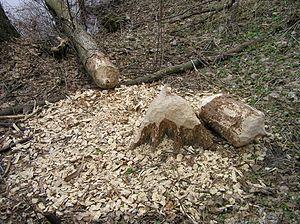
Le genre Castor est le seul, au sein de la famille des Castoridae, à contenir des espèces non éteintes de ces rongeurs semi-aquatiques : le Castor européen, présent en Eurasie, et le Castor du Canada, naturellement présent en Amérique du Nord et récemment introduit en Amérique du Sud.